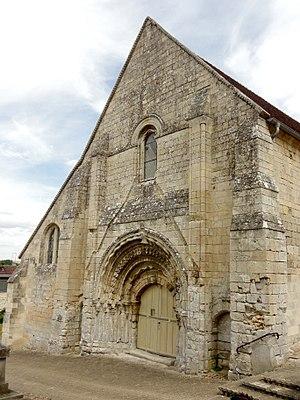
Église Saint-Michel-et-Saint-Vaast de Catenoy (voir titre).
L'église Saint-Michel-et-Saint-Vaast est une église catholique paroissiale située à Catenoy, dans le département de l'Oise, en France. C'est l'une des plus anciennes églises du Beauvaisis.